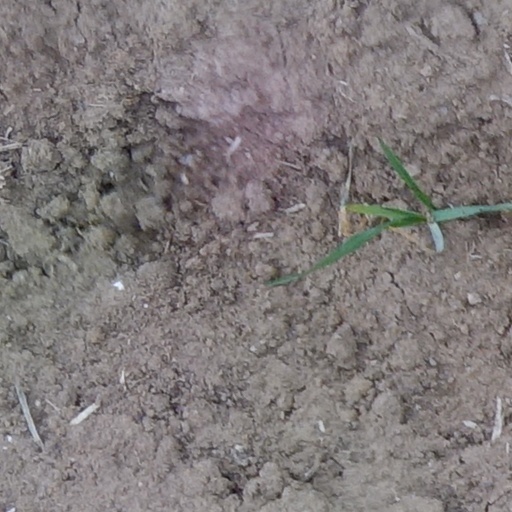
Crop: wheat